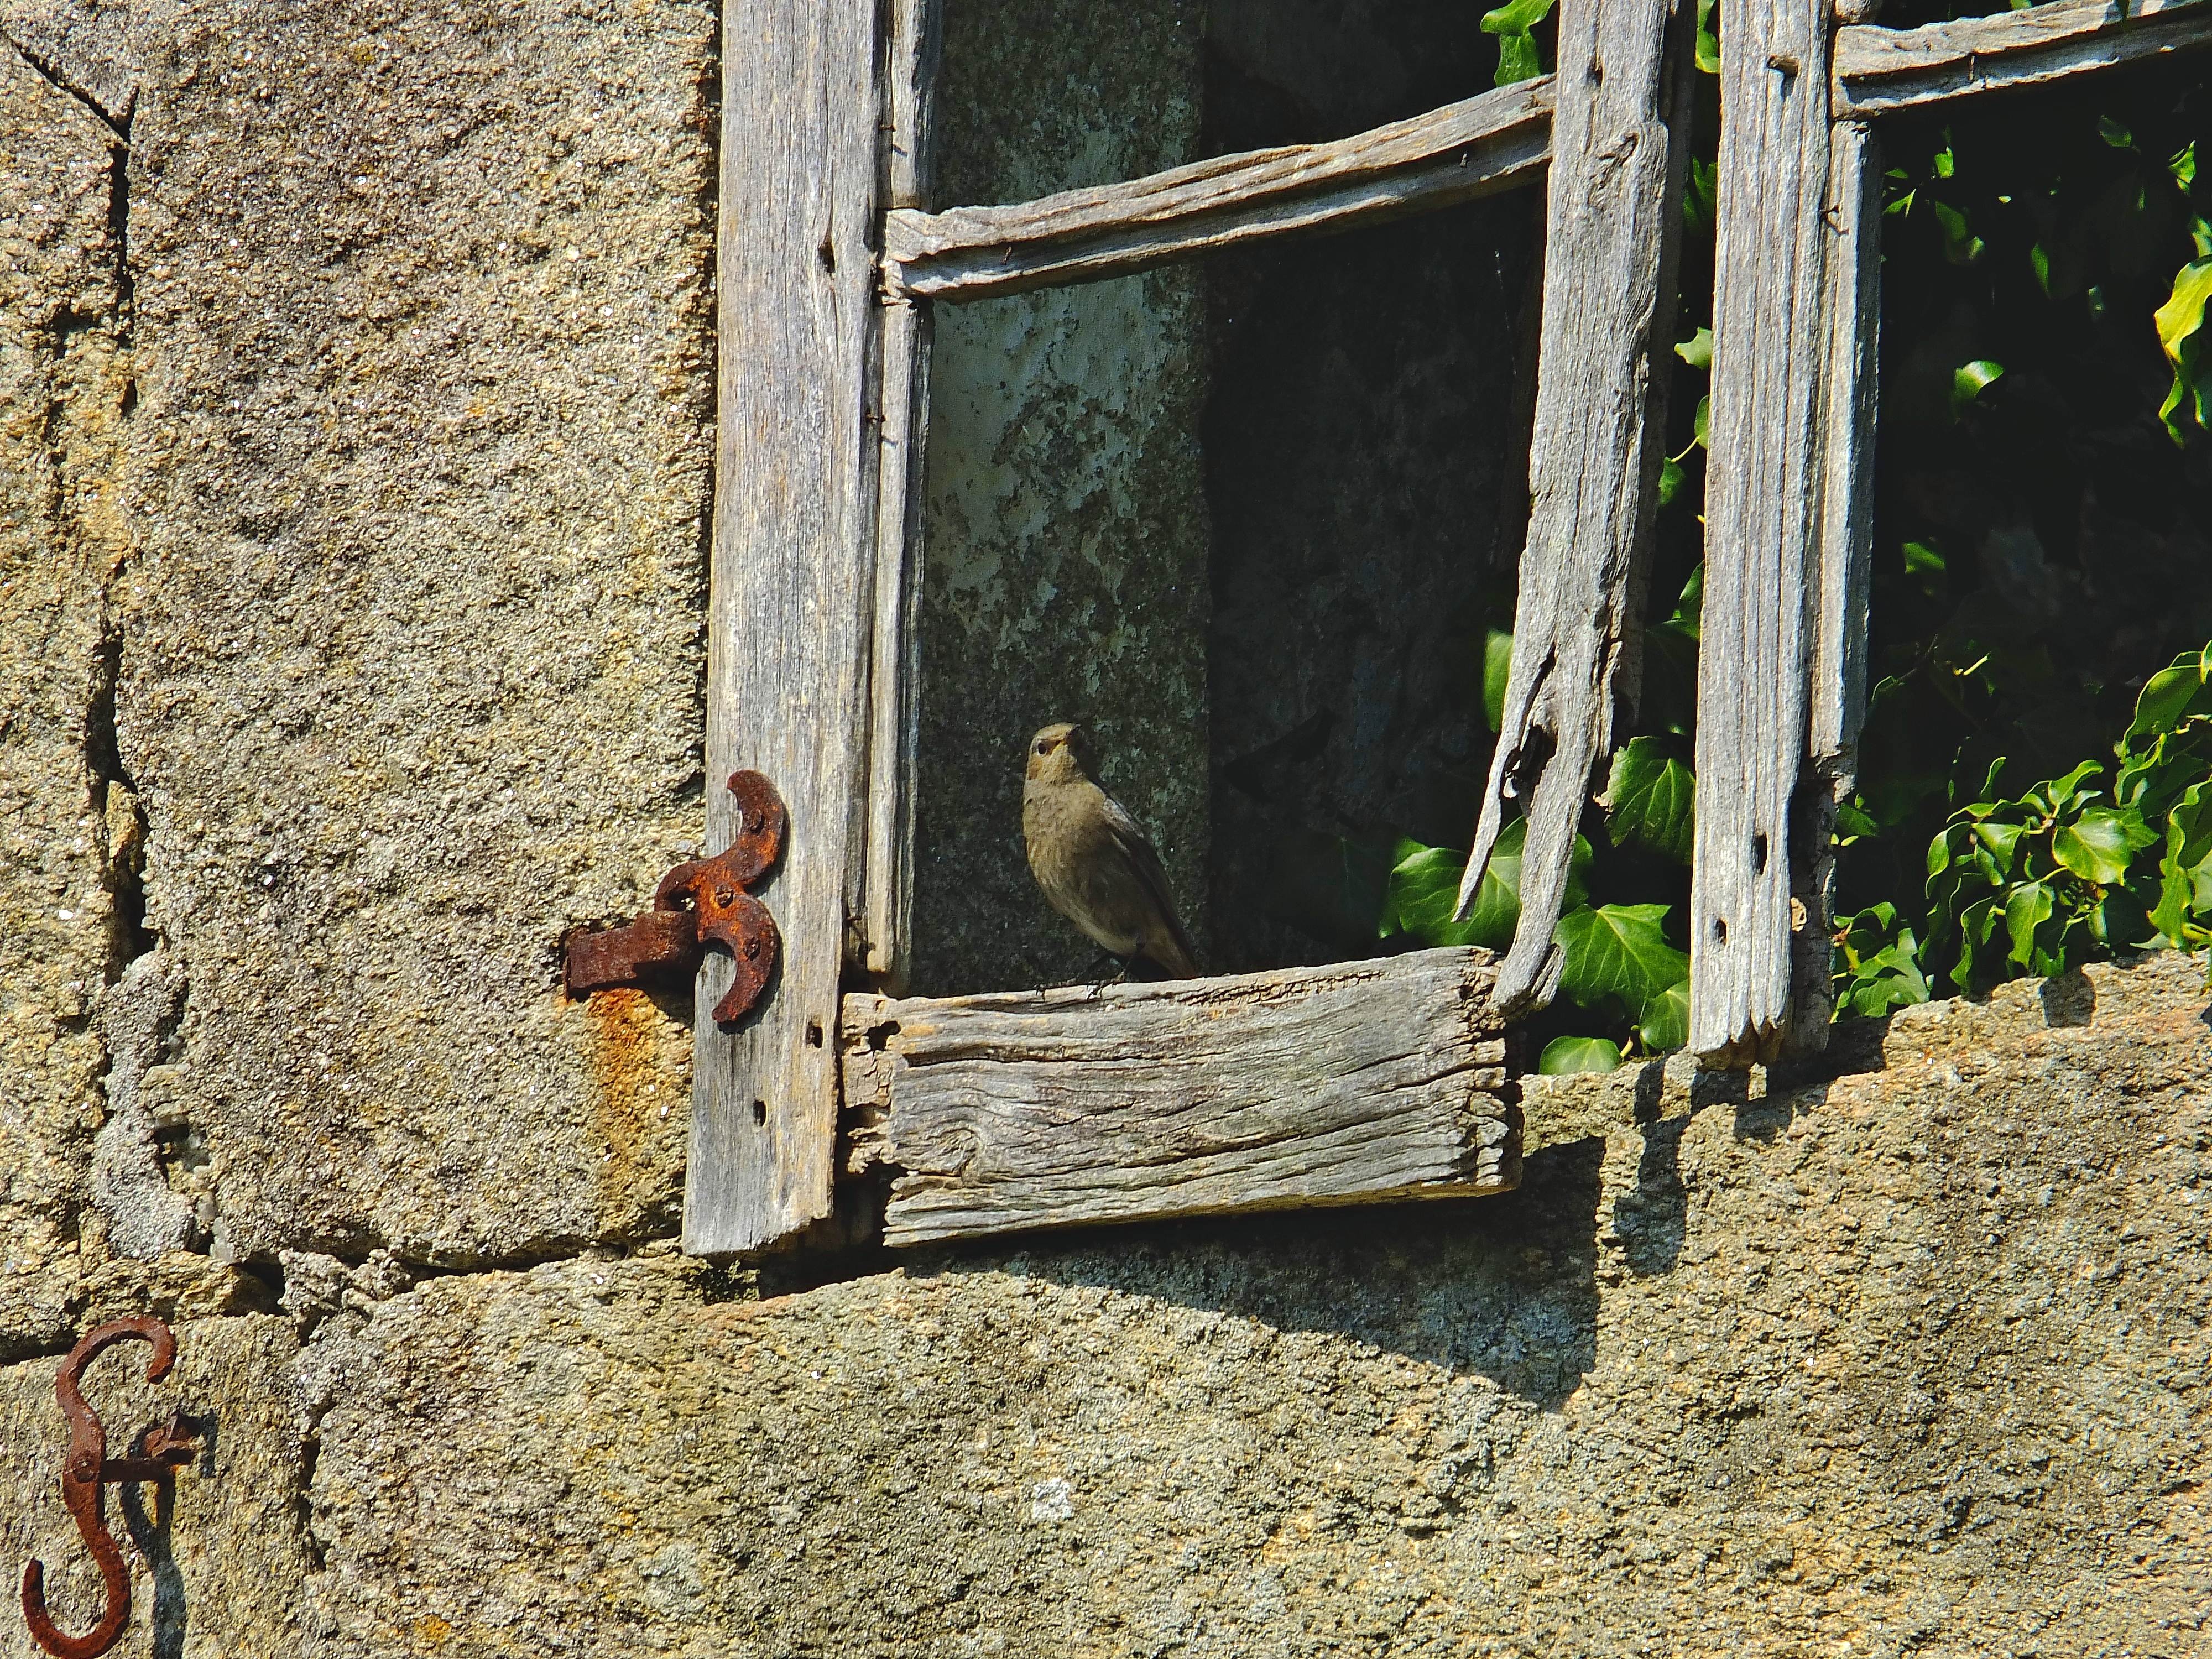
wood, wall, galicia, pontevedra, espana, ggl1, gaby1, varios, some, fujifilmxs1, pontevedragaliciaespa a